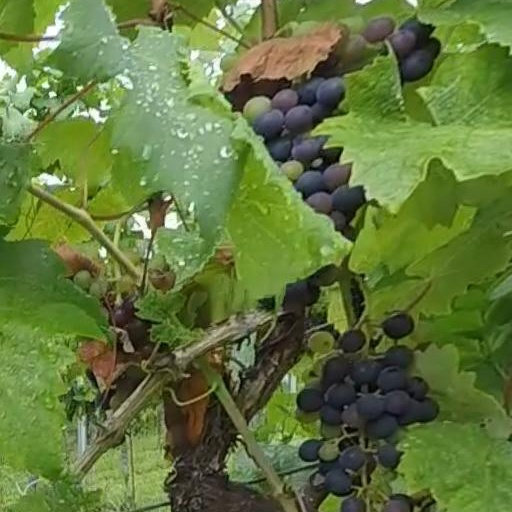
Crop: grape